History of the United States (1991–2016)

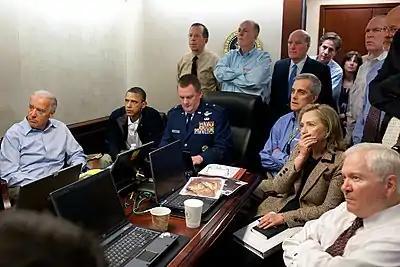
The US national security team gathered in the White House Situation Room to monitor the progress of Operation Neptune Spear, which resulted in the death of Osama bin Laden.

On May 1, 2011, President Barack Obama announced that the US conducted an operation that killed al-Qaeda leader Osama bin Laden at his compound in Abbottabad, Pakistan. The announcement drew worldwide praise, with spontaneous celebrations at Ground Zero, Times Square, and outside of the White House. The raid on bin Laden's compound in Abbottabad led to a rise in diplomatic tensions between the US and Pakistan. With civilian deaths from the United States' drone program in so-called "signature strikes", the 2011 NATO attack in Pakistan, which led to the deaths of 24 Pakistani military officers, and the closure of NATO supply lines to neighboring Afghanistan, Pakistan–United States relations remain fractured as a result of the War on Terror.